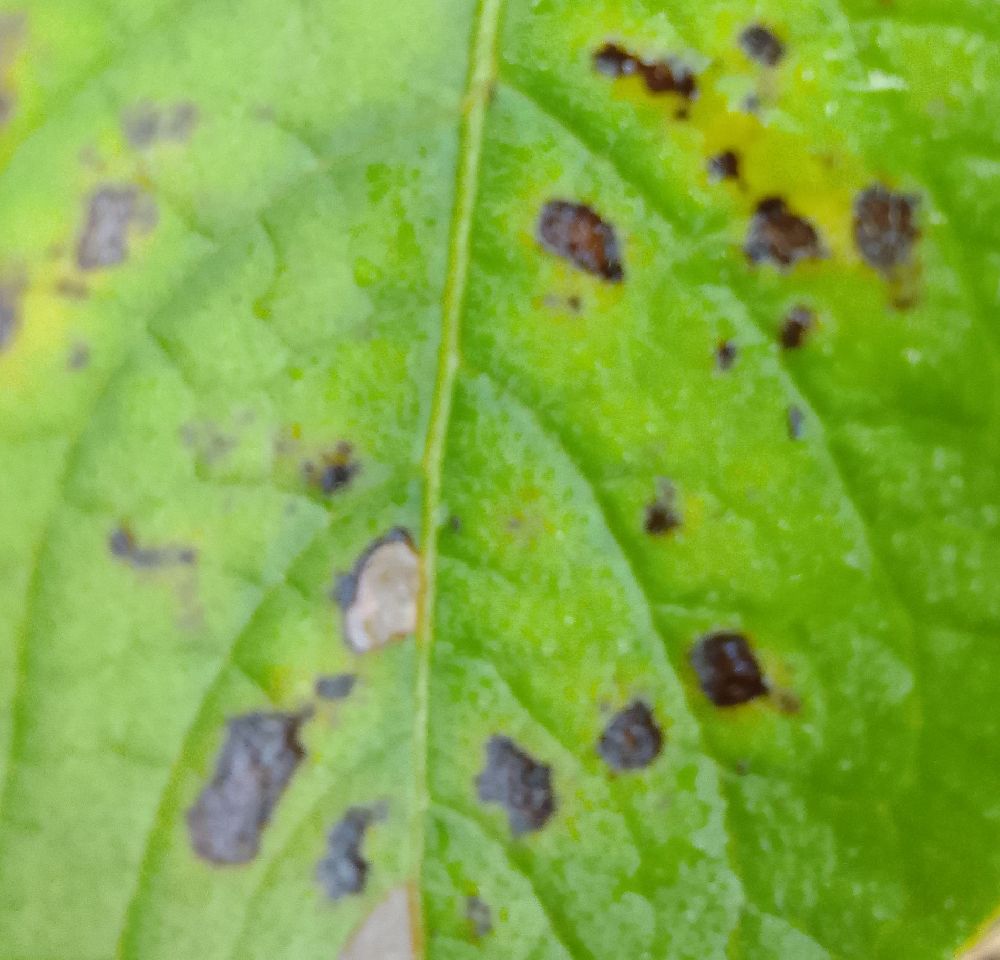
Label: Early blight